Question: Please indicate a possible affordance area of hit_baseball_bat that can be used for hitting
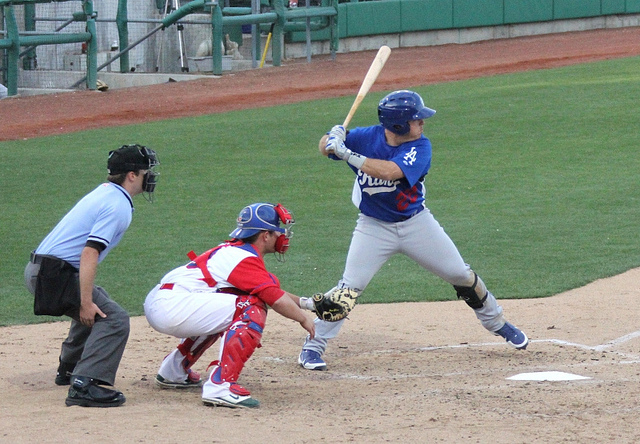
Answer: [366.561, 40.28, 392.648, 82.888]